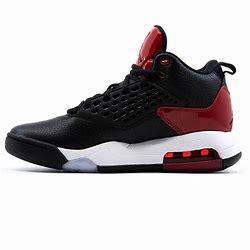
Brand: Jordan
Model: Maxin 200